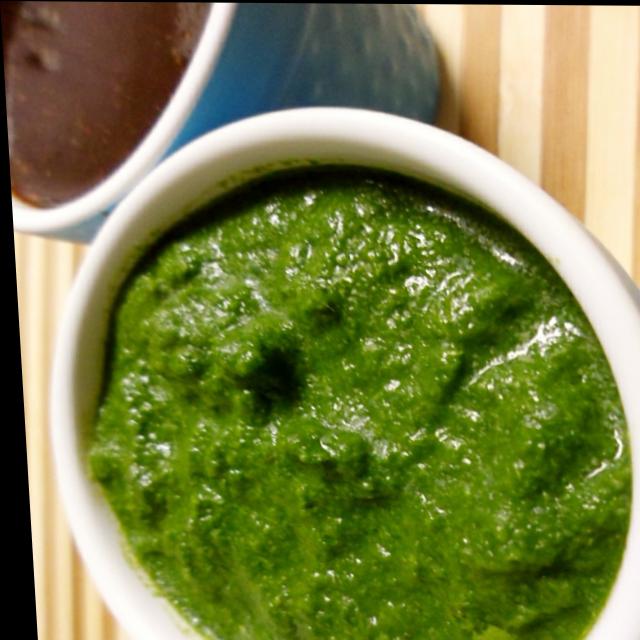
Dish: green_chutney